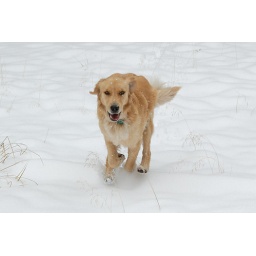
Calla running in snow in forest at Serene Lakes-18 10-5-07